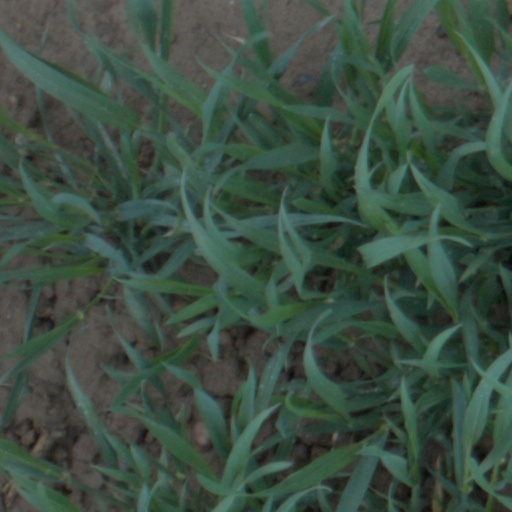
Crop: wheat